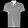
Label: T - shirt / top